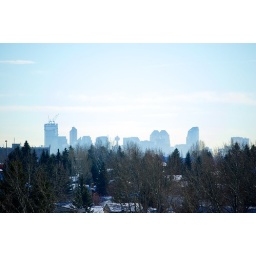
View from the top of the hill in a park, I work at an office that backs onto this park.